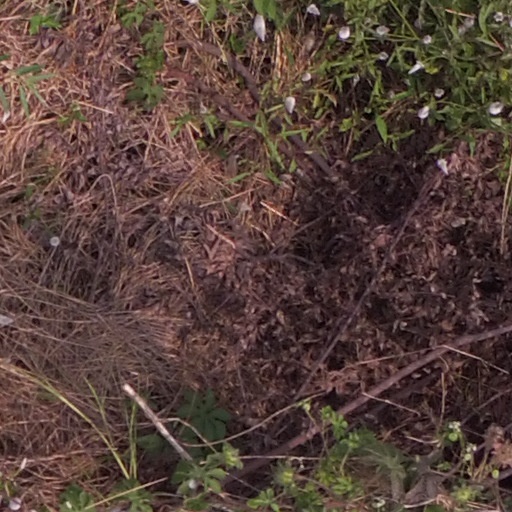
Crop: maize; corn